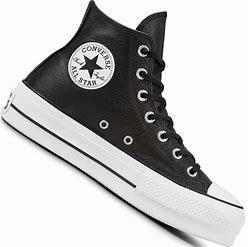
Brand: Converse
Model: Chuck Taylor All Star Top